Toruń

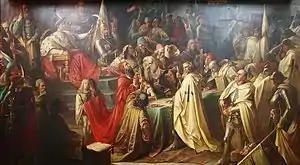
"Second Peace of Toruń", 19th-century painting by Toruń-born painter Marian Jaroczyński, exhibited in the local District Museum

These events led to the Thirteen Years' War. The citizens of the city, enraged by the Order's ruthless exploitation, conquered the Teutonic castle, and dismantled the fortifications brick by brick, except for the Gdanisko tower which was used until the 18th century to store gunpowder. The local mayor pledged allegiance to the Polish king during the incorporation in March 1454 in Kraków, and then in May 1454, an official ceremony was held in Toruń, in which the nobility, knights, landowners, mayors, and local officials from Chełmno Land, including Toruń, again solemnly swore allegiance to the Polish king and the Kingdom of Poland. Since 1454, the city has been authorized by King Casimir IV to mint Polish coins. During the war, Casimir IV often stayed at the Dybów Castle and Toruń financially supported the Polish Army. The New Town and Old Town amalgamated in 1454.